History of Nigeria

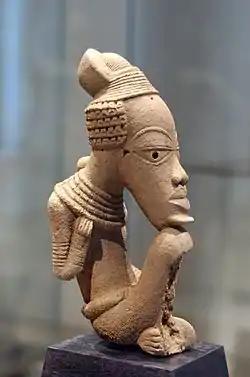
Nok sculpture, terracotta

The history of Nigeria can be traced to the earliest inhabitants whose date remains at least 13,000 BC through the early civilizations such as the Nok culture which began around 1500 BC. Numerous ancient African civilizations settled in the region that is known today as Nigeria, such as the Kingdom of Nri, the Benin Kingdom, and the Oyo Empire. Islam reached Nigeria through the Bornu Empire between (1068 AD) and Hausa Kingdom during the 11th century, while Christianity came to Nigeria in the 15th century through Augustinian and Capuchin monks from Portugal to the Kingdom of Warri. The Songhai Empire also occupied part of the region. Through contact with Europeans, early harbour towns such as Calabar, Badagry and Bonny emerged along the coast after 1480, which did business in the transatlantic slave trade, among other things. Conflicts in the hinterland, such as the civil war in the Oyo Empire, meant that new enslaved people were constantly being "supplied".